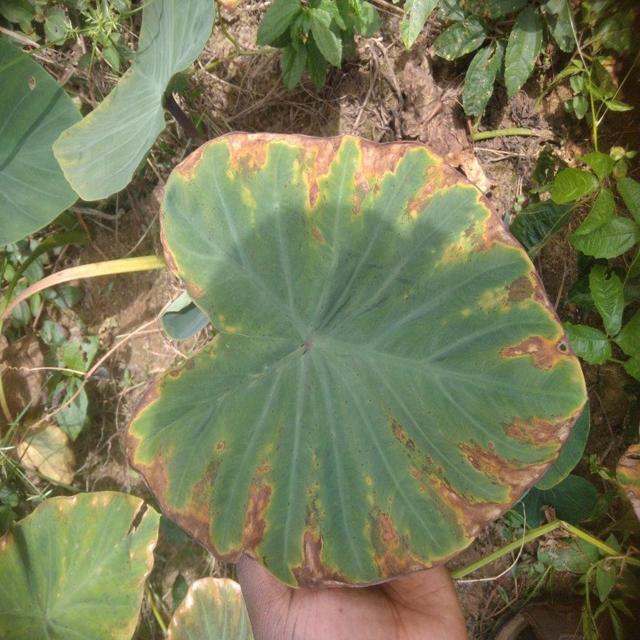
Label: Mid_Blight